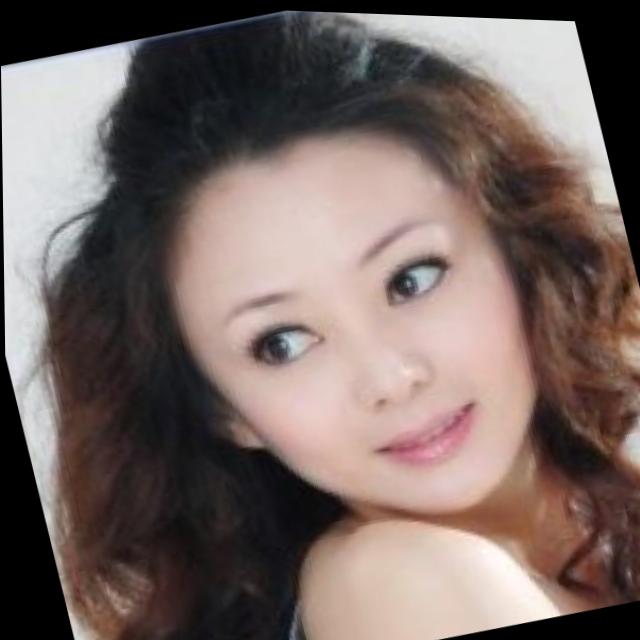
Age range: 21-44